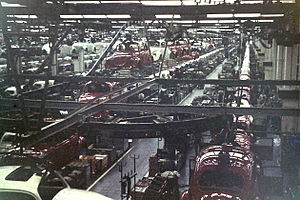
Volkswagen / Galleri
Volkswagen er et tysk bilmærke med hovedsæde i Wolfsburg, Tyskland. Volkswagen er det originale og bedst sælgende mærke i Volkswagen Group, som samlet set er verdens største bilproducent i 2018.